Sfouf

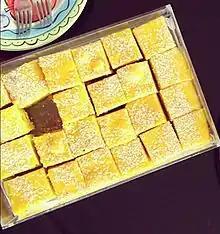

Sfouf is a Lebanese almond-semolina cake consumed on birthdays, family reunions, and religious holidays. It is made from semolina flour flavored with turmeric, sugar, sesame paste, aniseed, and pine nuts, and raised with baking powder.